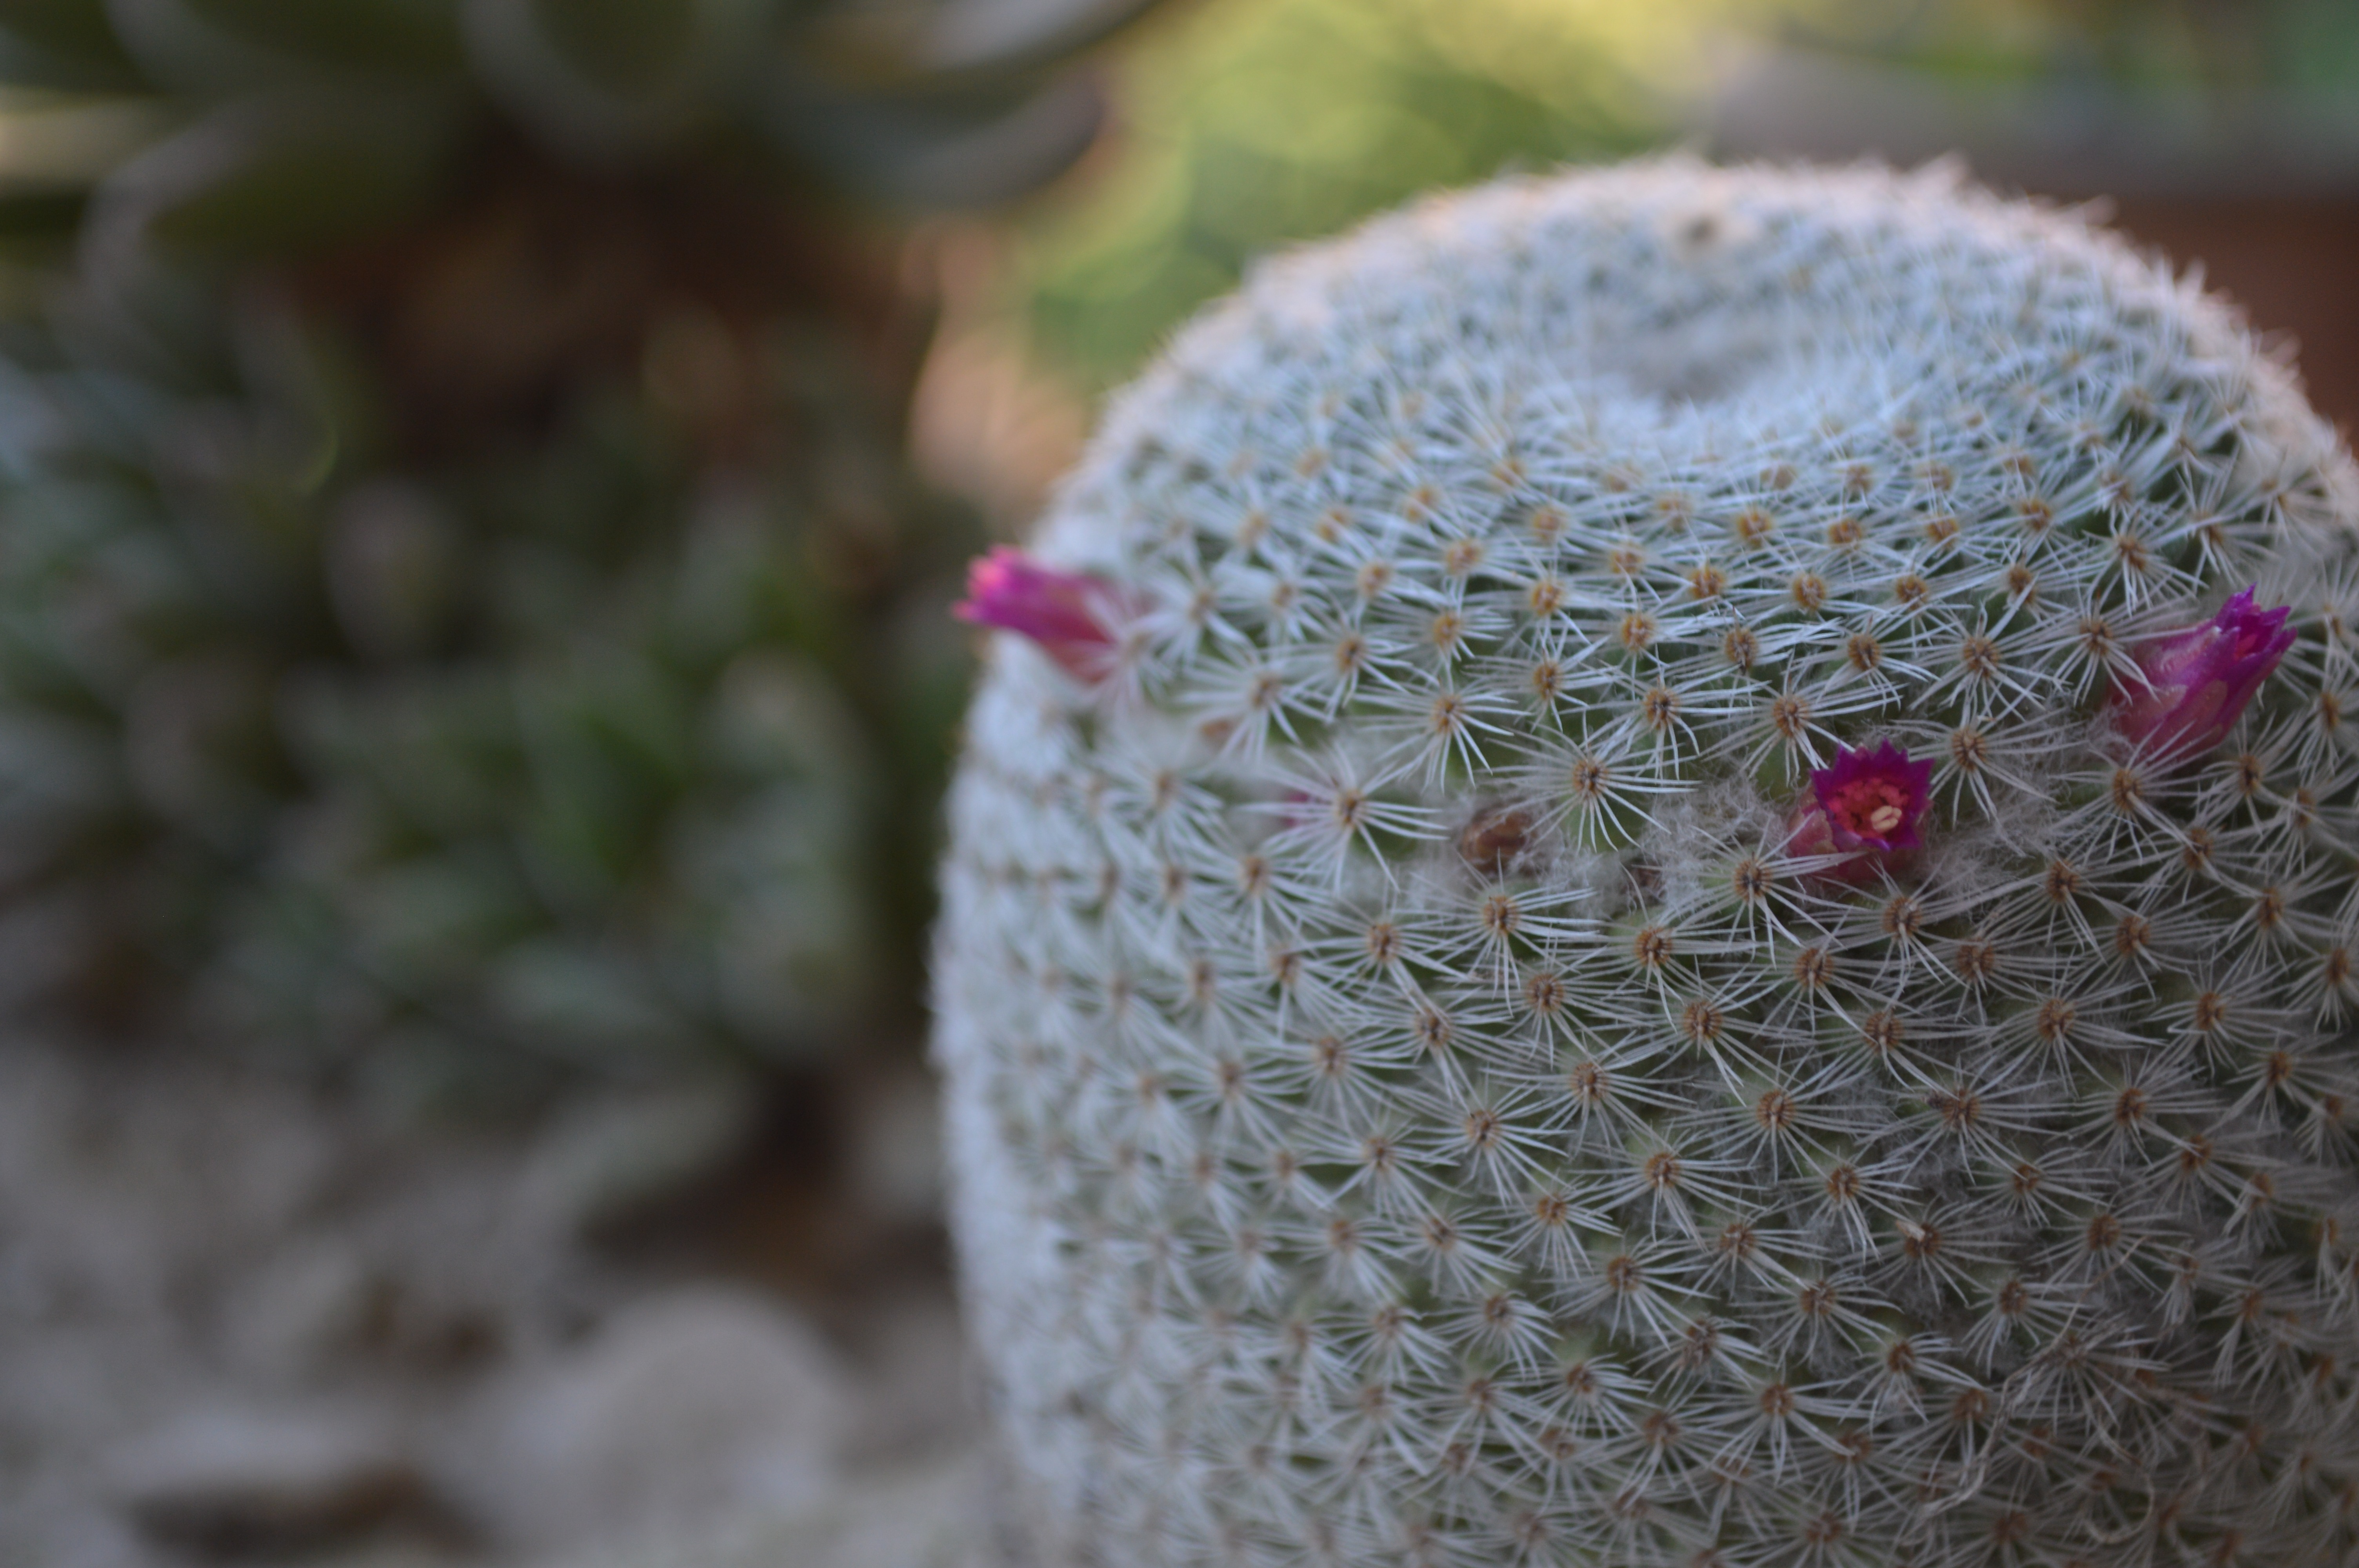
nature, cactus, plant, texture, desert, green, flora, plants, barbed, thorns, caryophyllales, thorny, flowering plant, thorns spines and prickles